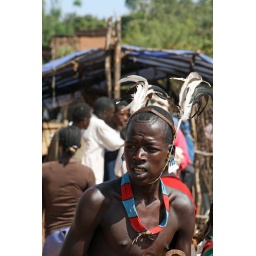
Key Afar market views: youth in dress for bull-jumping